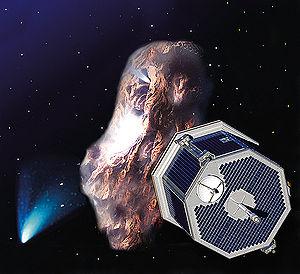
Comet Nucleus Tour est une sonde spatiale de la NASA faisant partie du programme Discovery et dont l'objectif principal était de survoler et d'étudier les noyaux de deux comètes et de manière optionnelle d'une troisième comète. La sonde spatiale est construite par le laboratoire APL. CONTOUR est victime d'une défaillance peu après son lancement en juillet 2002.